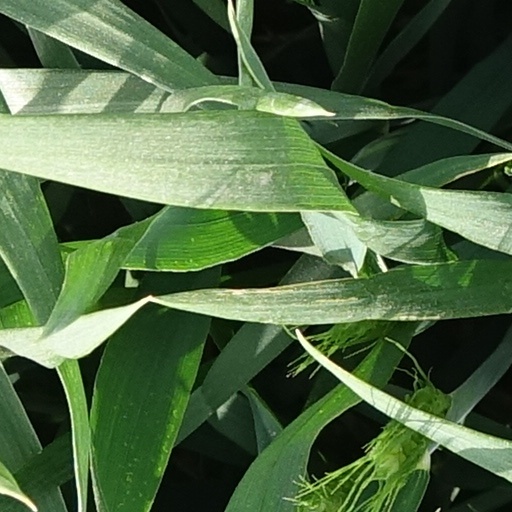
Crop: wheat